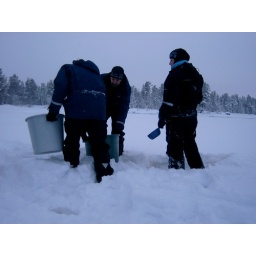
Collecting water from the water hole in the lake